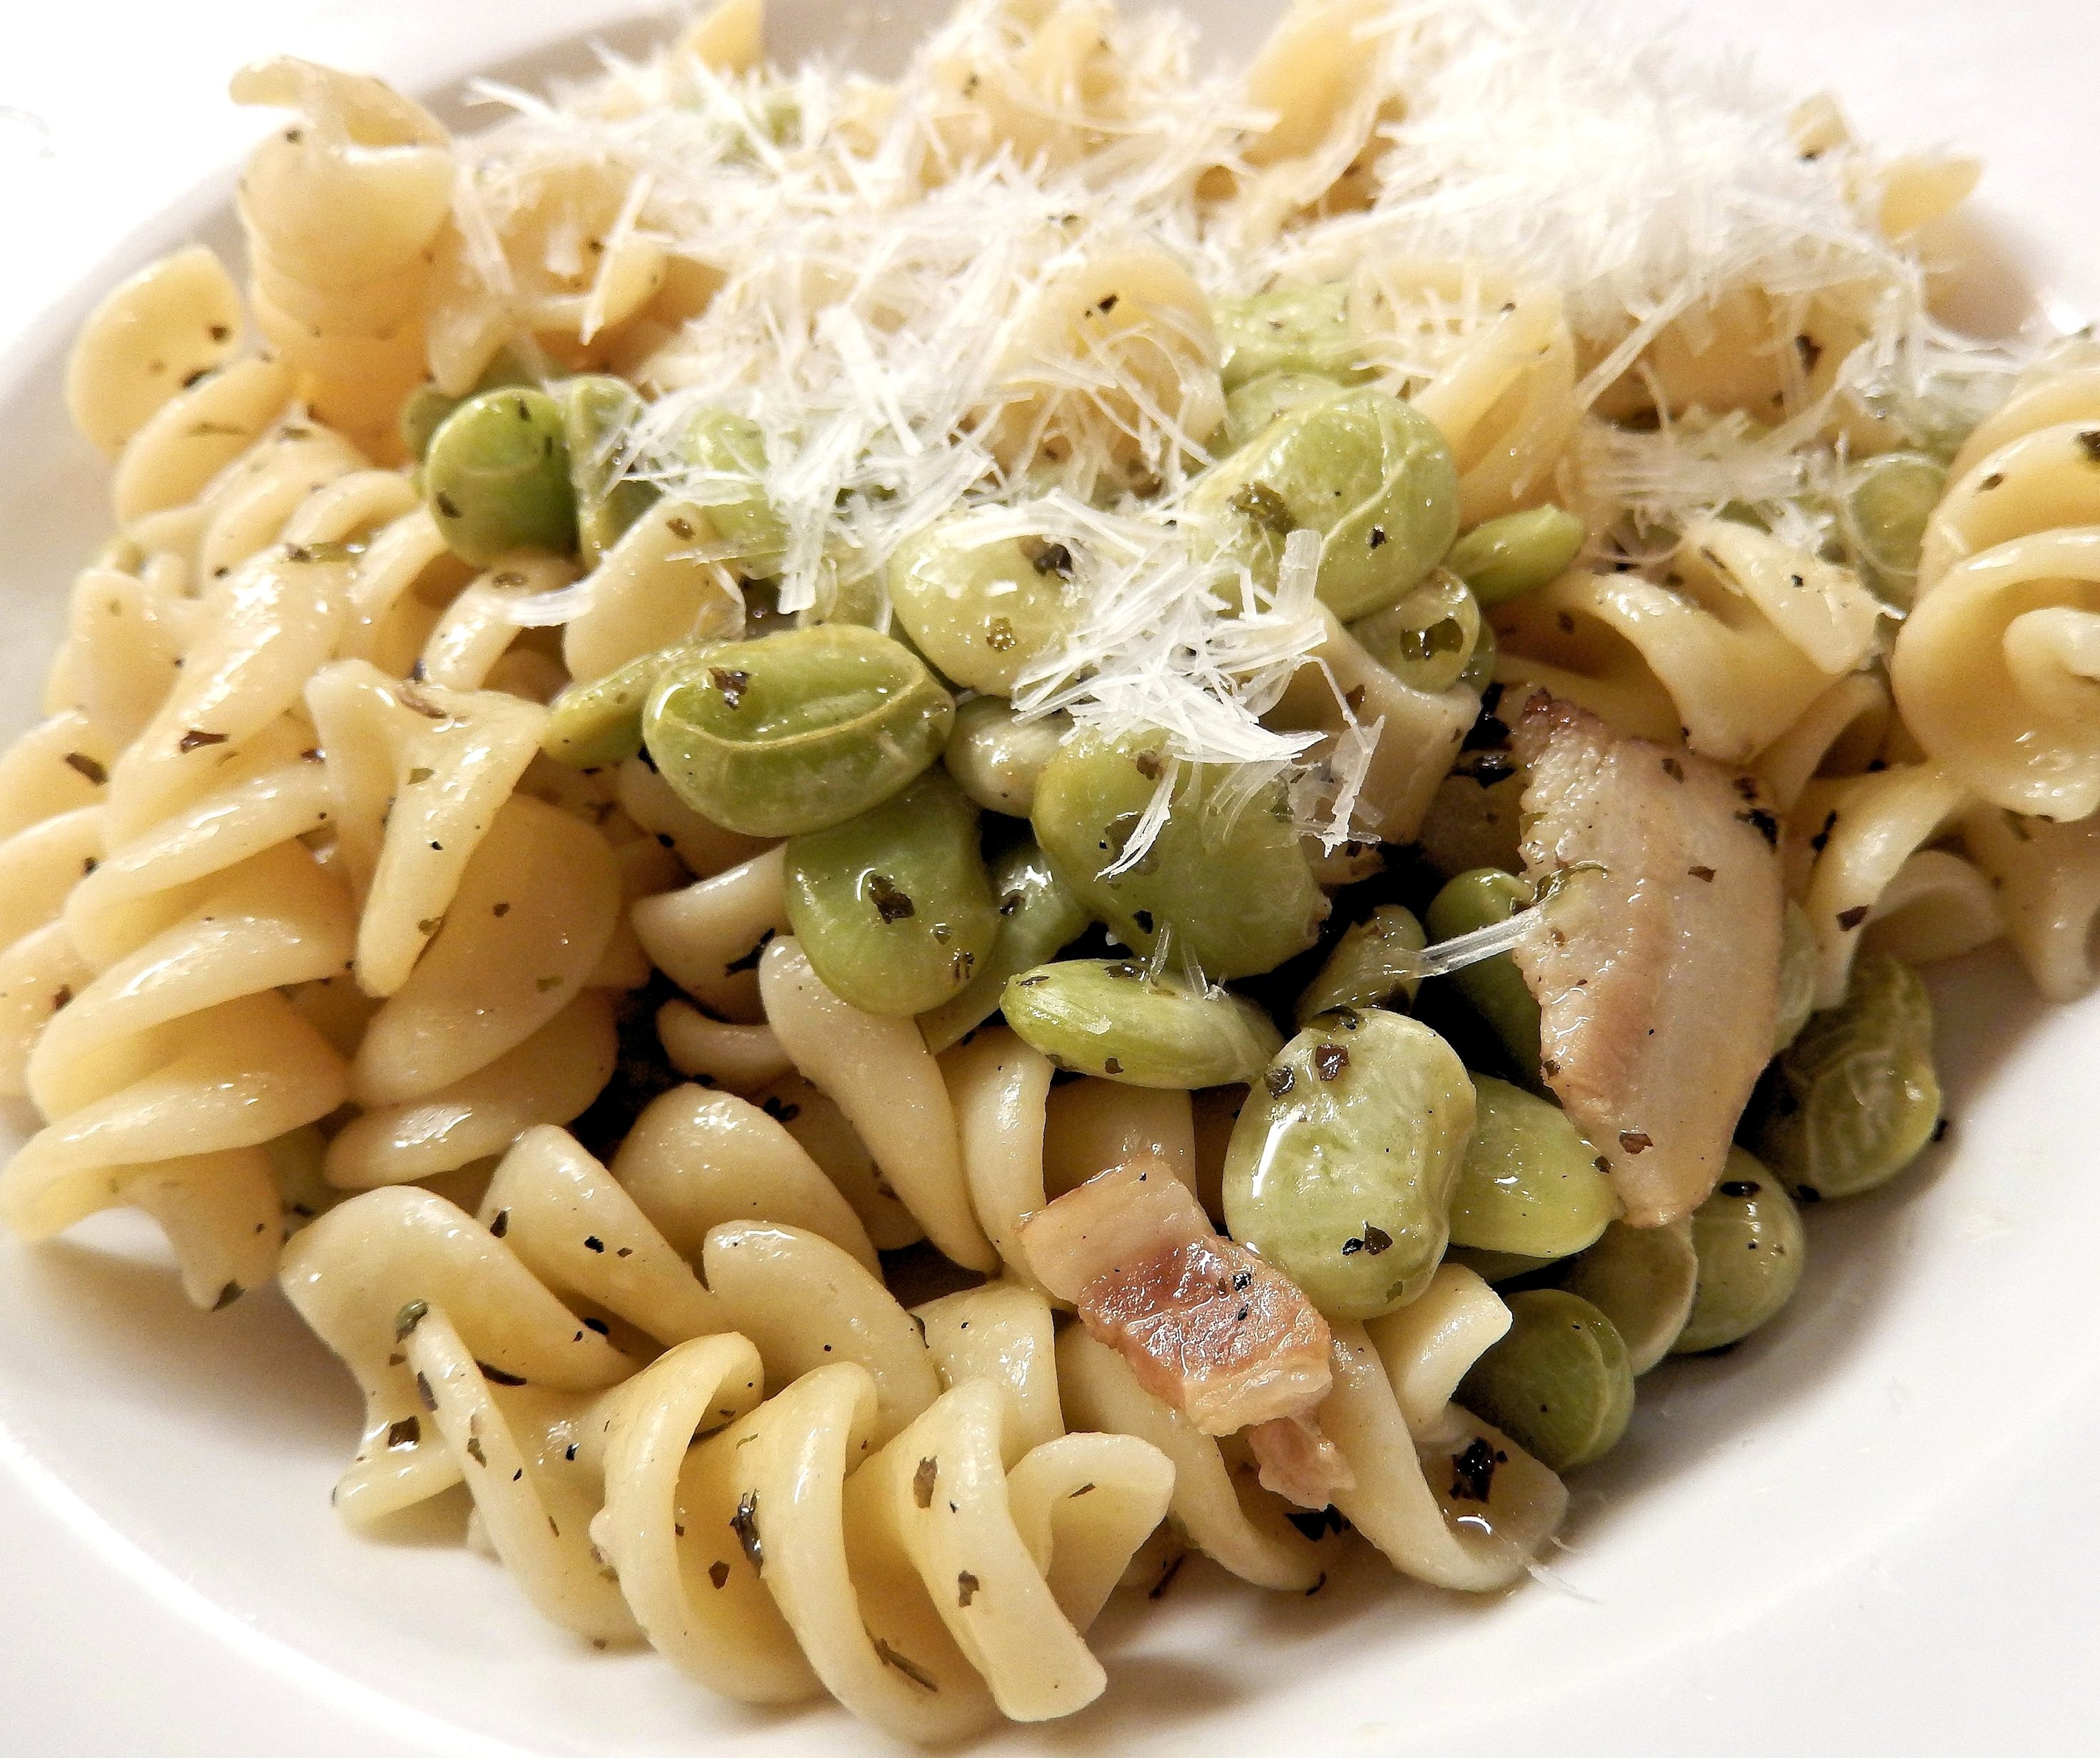
dish, food, produce, vegetable, cuisine, pasta, fusilli, bacon, spices, olive oil, spaghetti, vegetarian food, pasta salad, parmesan, italian food, lima beans, carbonara, fettuccine, european food, spaghetti aglio e olio